Workplace violence

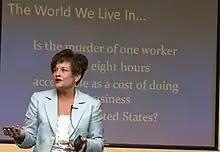
Deborah R. Collins, a survivor of workplace violence in the 1988 shooting at Electromagnetic System Labs, discusses the consequences of workplace violence.

Workplace violence, violence in the workplace, or occupational violence refers to violence, usually in the form of physical abuse or threat, that creates a risk to the health and safety of an employee or multiple employees. The National Institute for Occupational Safety and Health defines worker on worker, personal relationship, customer/client, and criminal intent all as categories of violence in the workplace. These four categories are further broken down into three levels: Level one displays early warning signs of violence, Level two is slightly more violent, and level three is significantly violent. Many workplaces have initiated programs and protocols to protect their workers as the Occupational Health Act of 1970 states that employers must provide an environment in which employees are free of harm or harmful conditions.